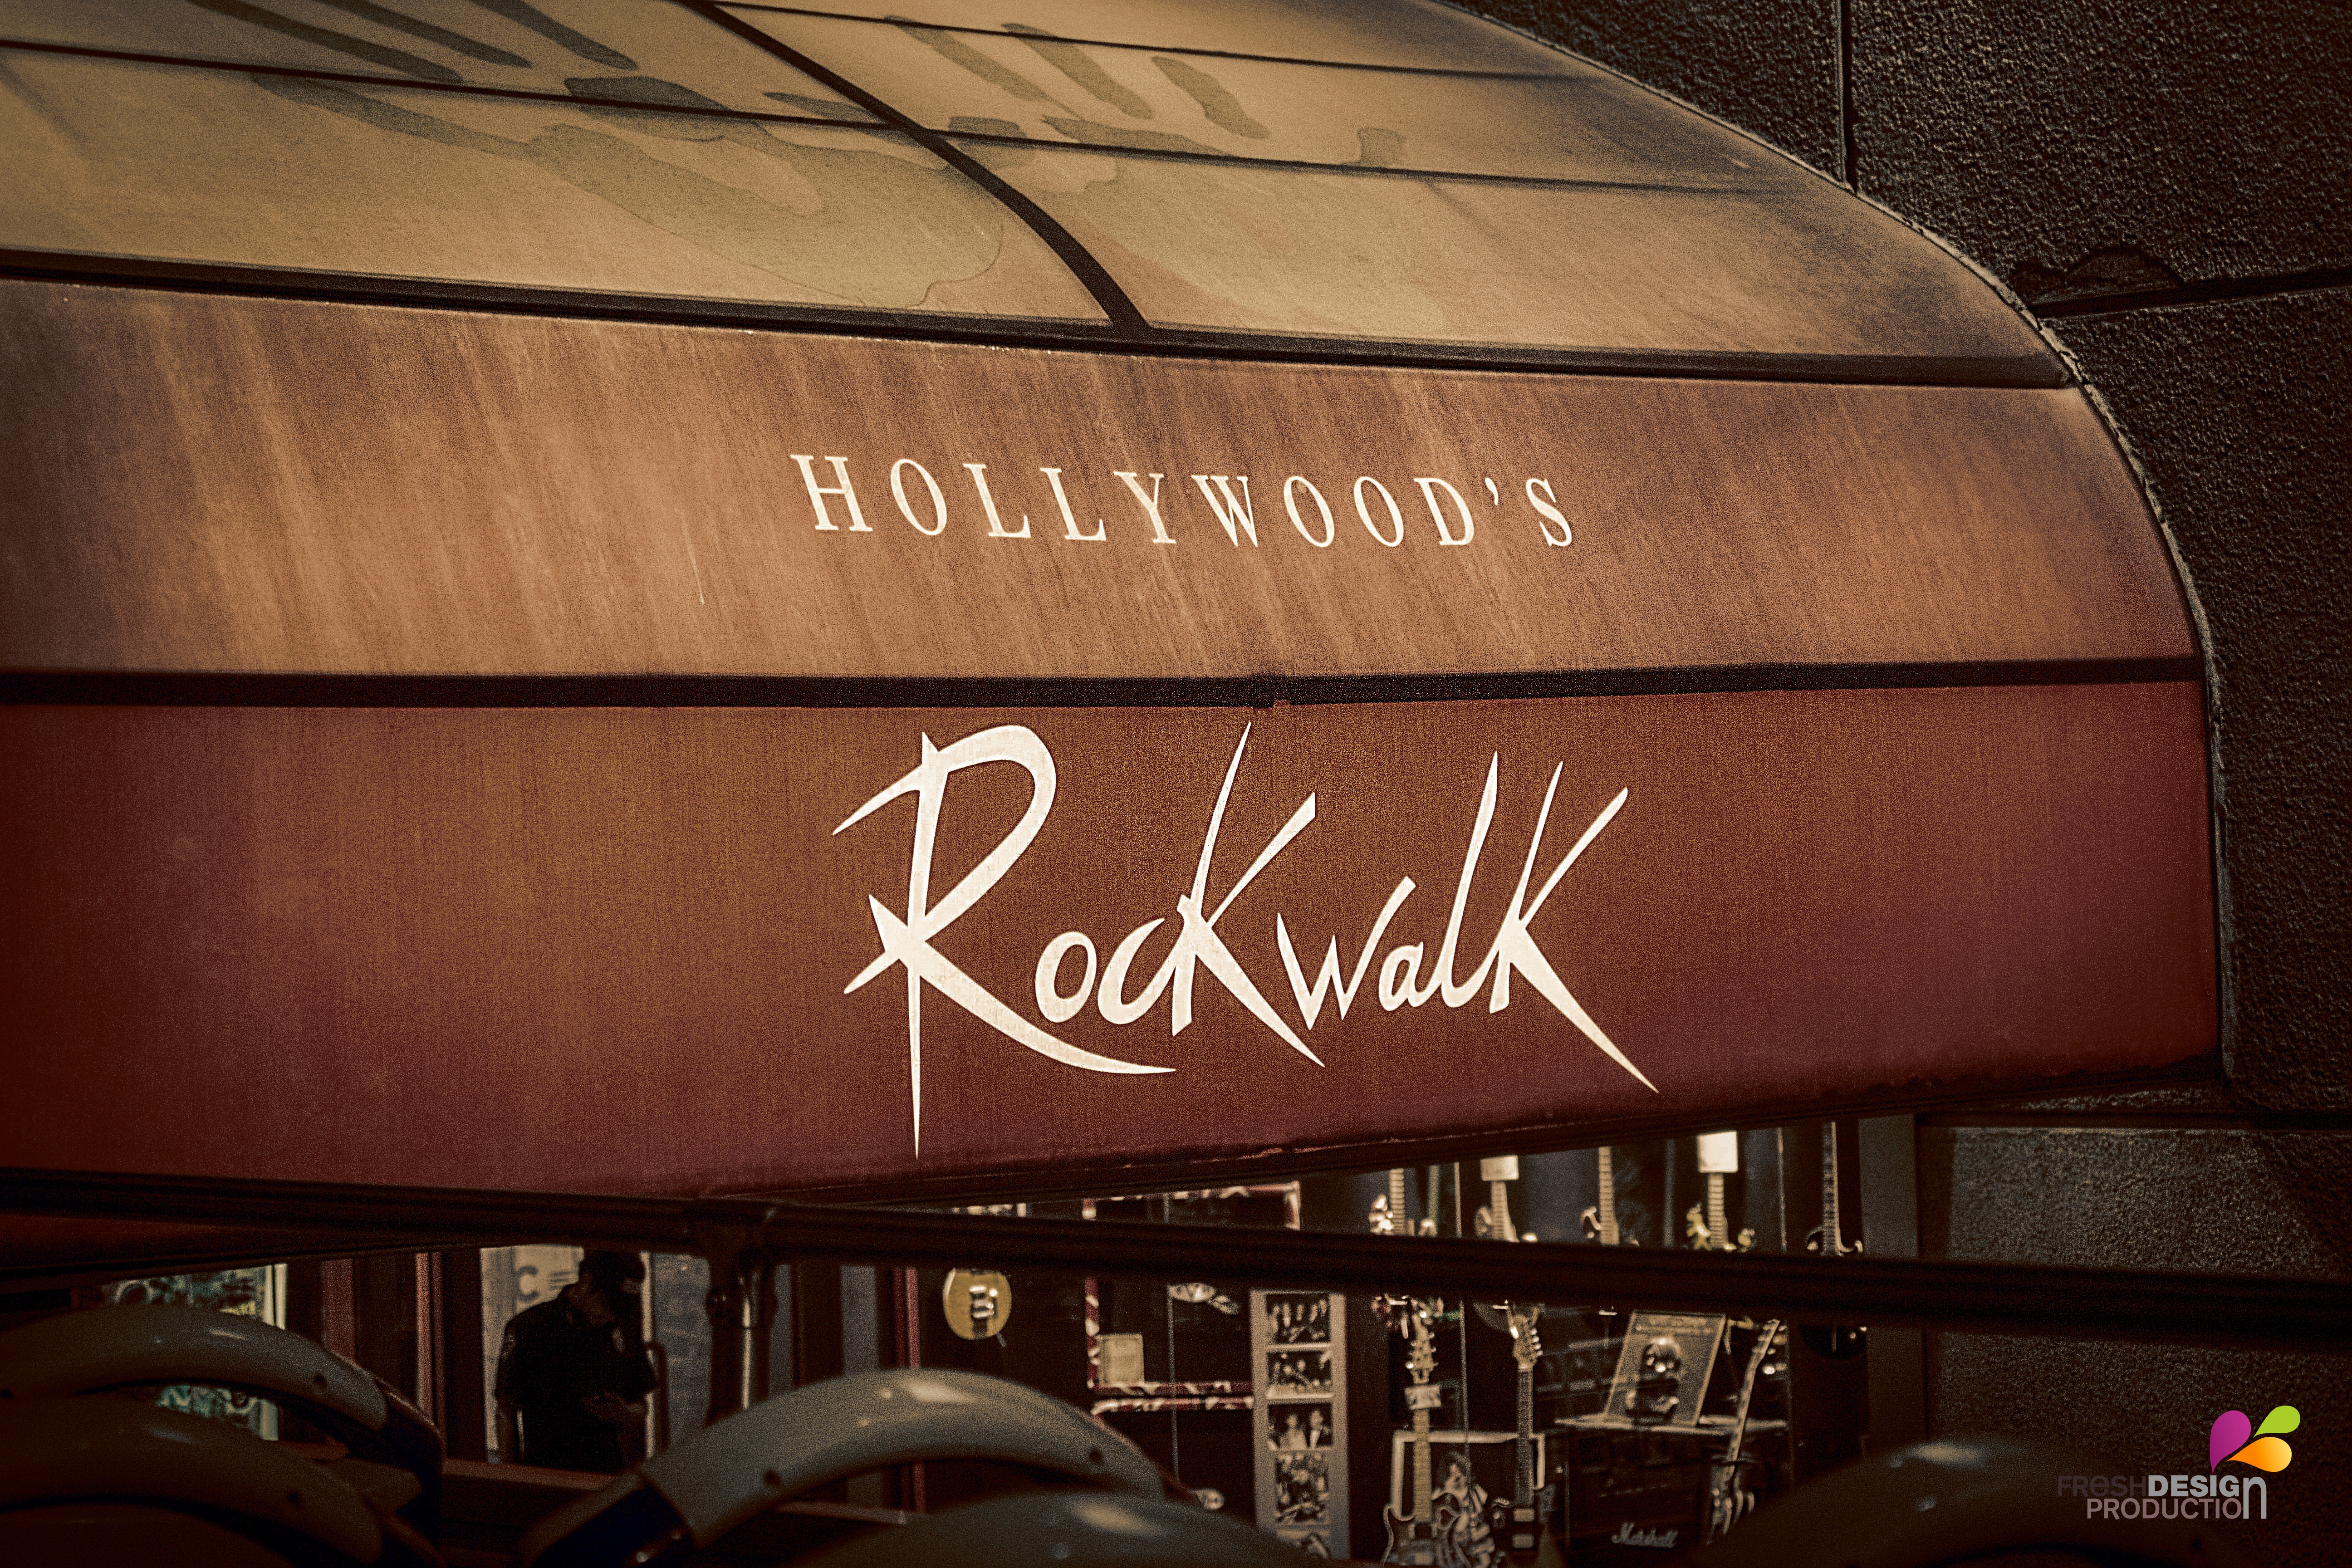
wood, design, shape